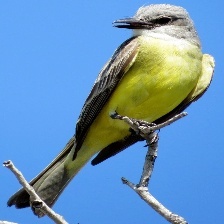
Species: TROPICAL KINGBIRD
Scientific name: TYRANNUS MELANCHOLICUS